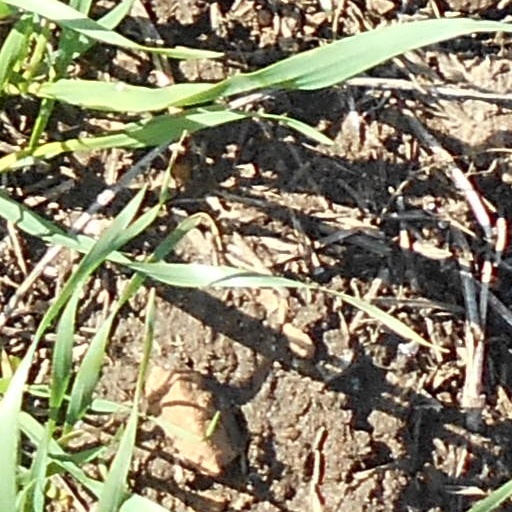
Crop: wheat